Euston Fire Station

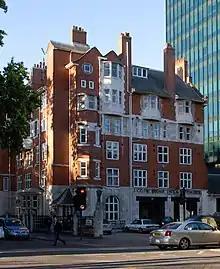
Euston Fire Station

Euston Fire Station is a grade II* listed operational fire station in London utilized by the London Fire Brigade. Located on Euston Road in the London Borough of Camden, close to Euston railway station, it was built in 1901–1902 and altered and extended later in the twentieth century. It was designed by H. F. T. Cooper for the Fire Brigade Branch of the London County Council Architects' Department and built by Stimpson & Co.